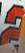
Number: 2